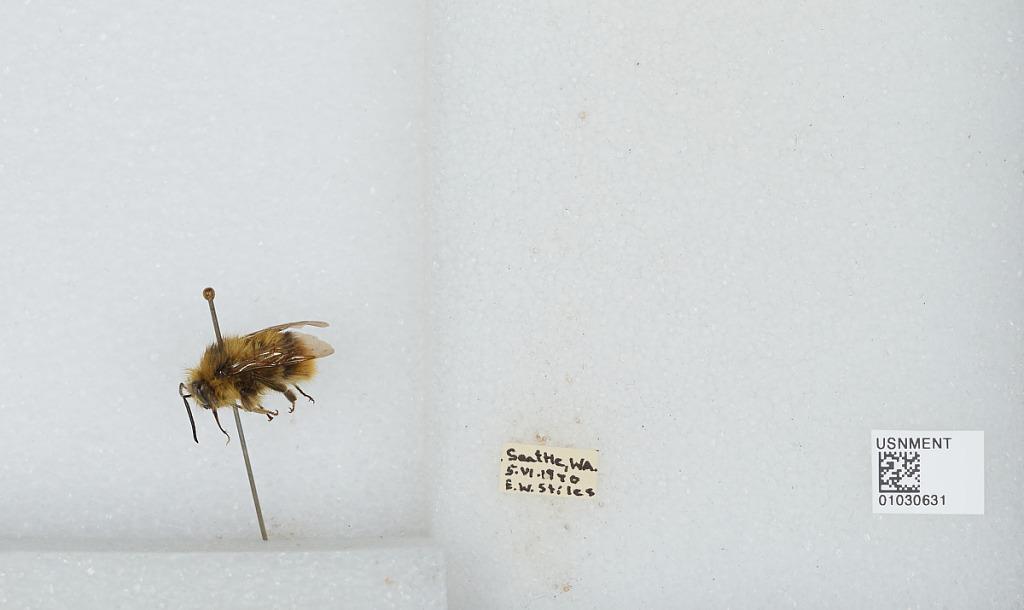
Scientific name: Bombus (Pyrobombus) mixtus Cresson
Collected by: E. Stiles
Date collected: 1970-6-5
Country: United States
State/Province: Washington
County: King
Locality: Seattle
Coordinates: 47.6097, -122.333